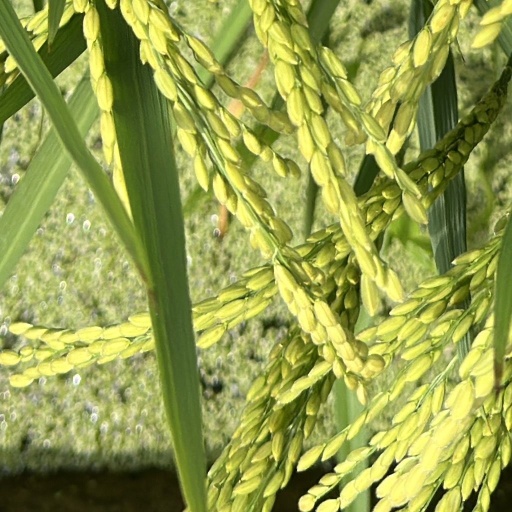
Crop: rice